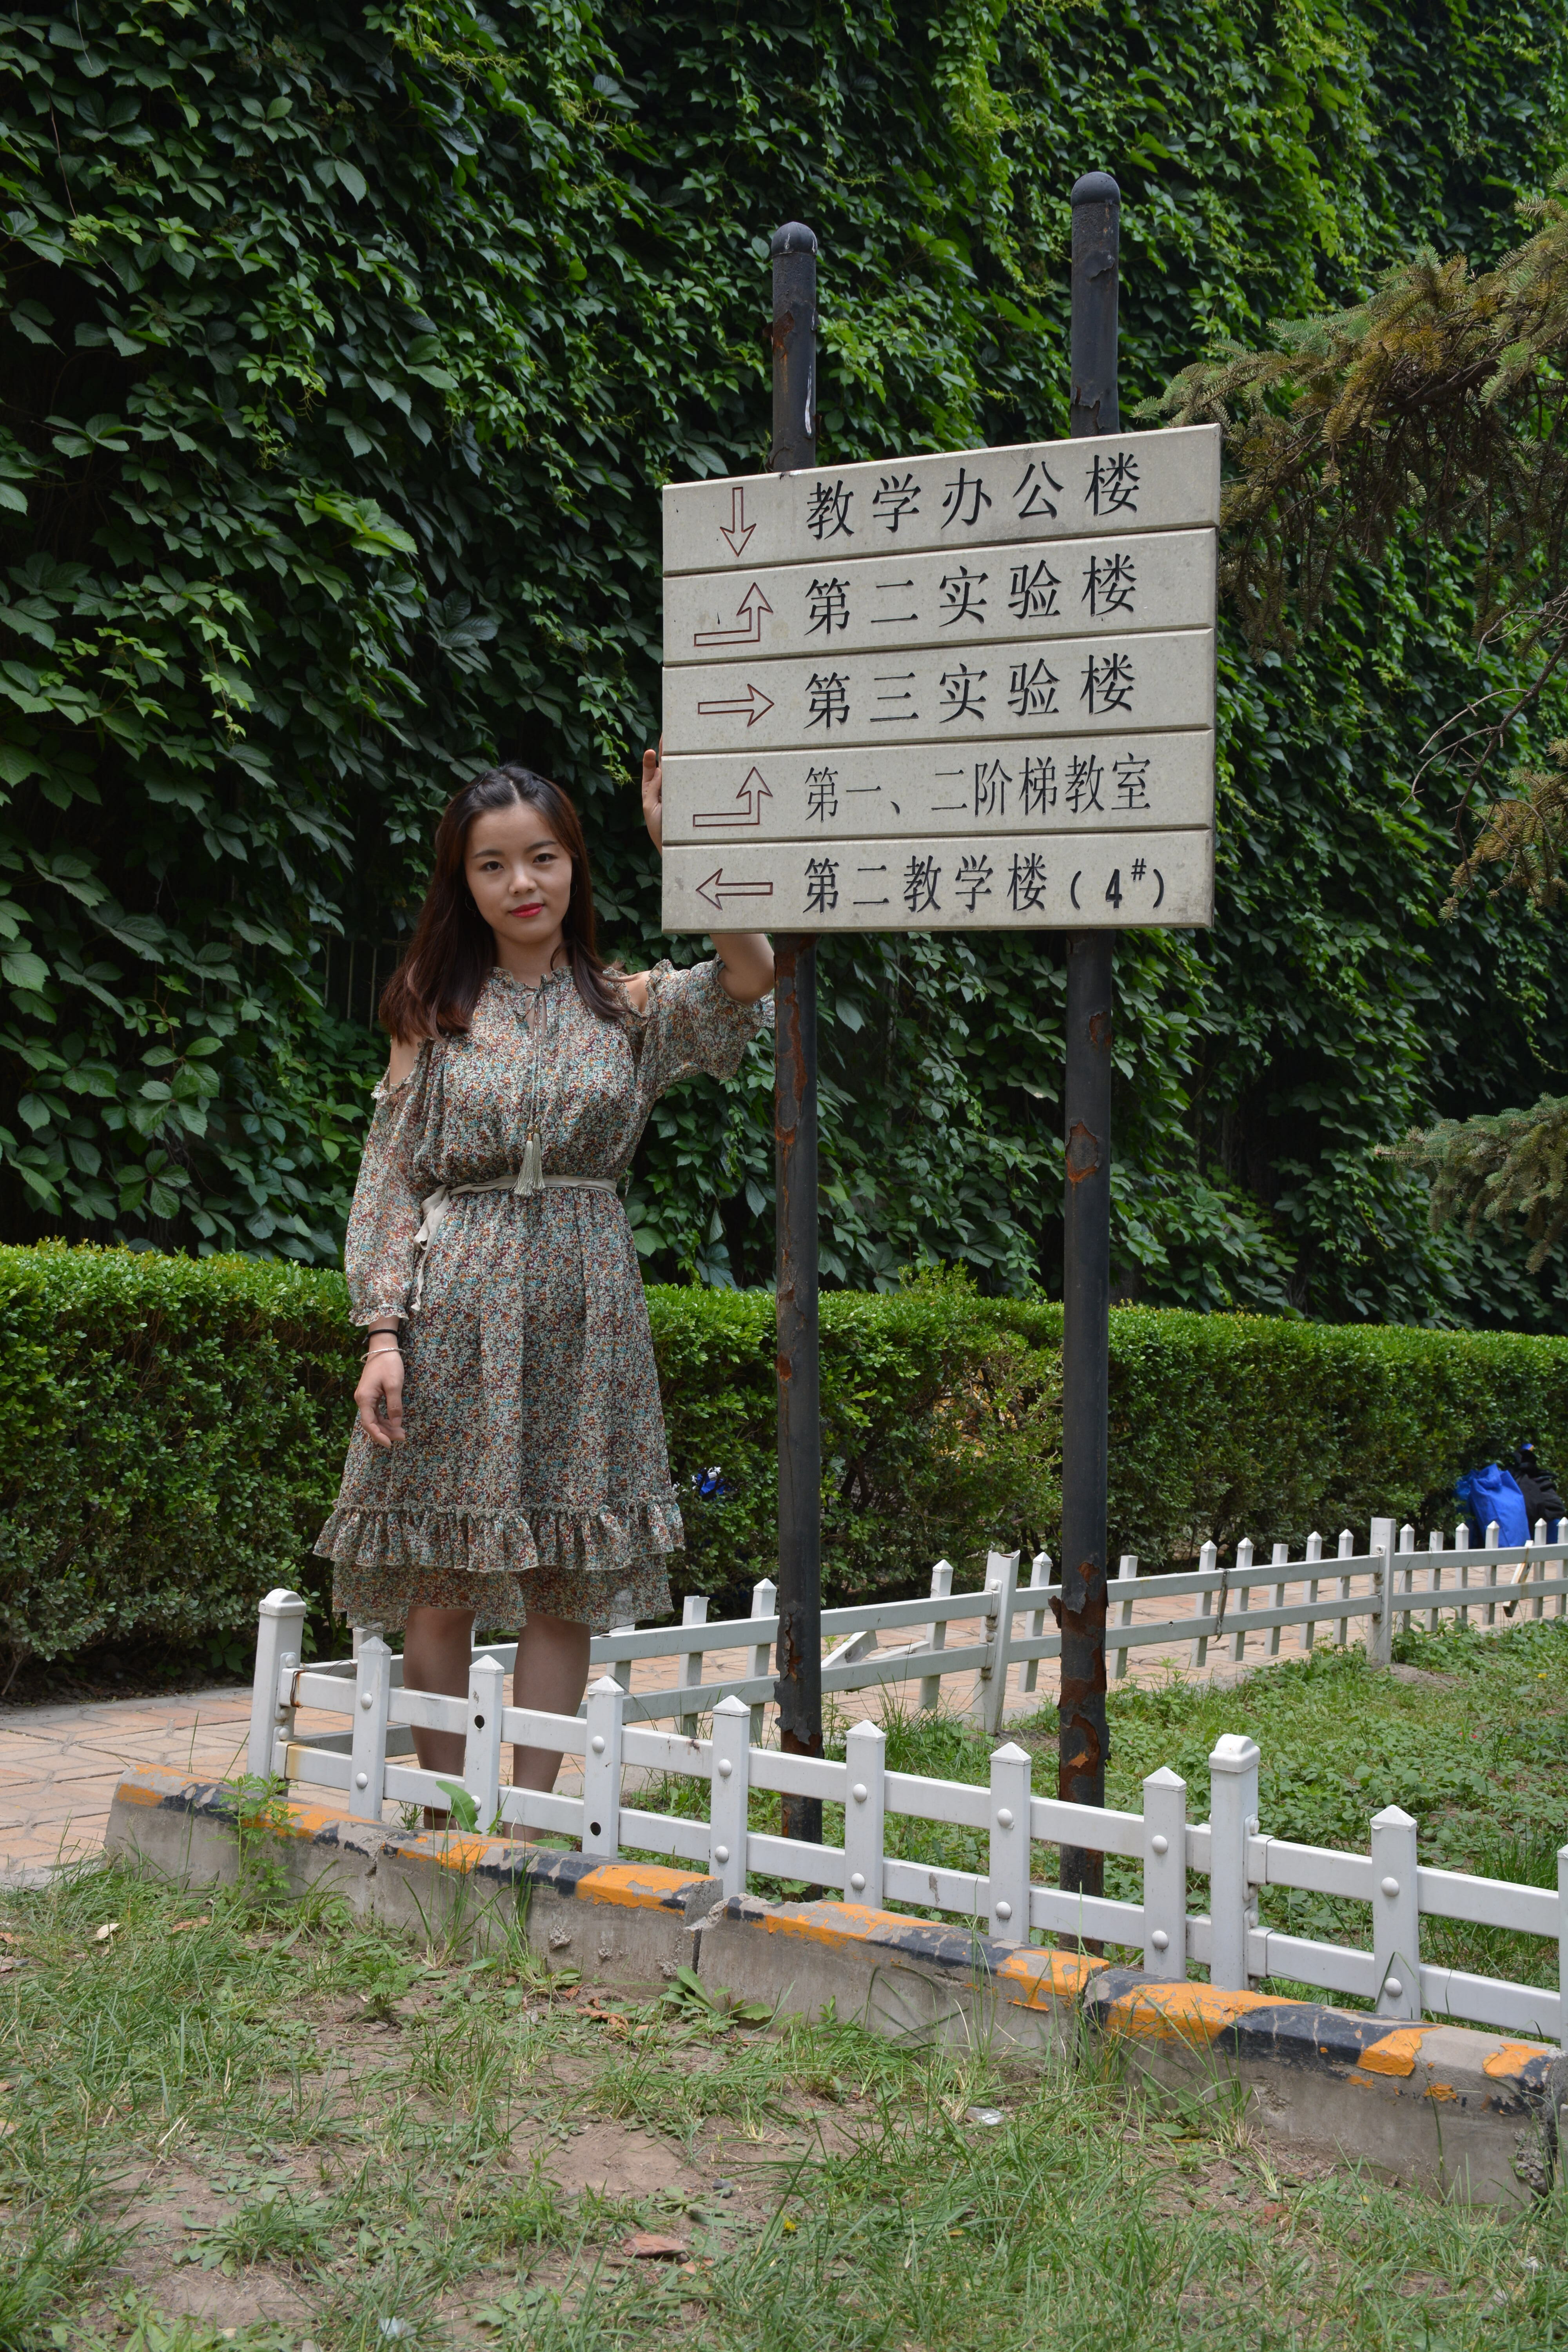
character, plant, botany, grass, woody plant, leisure, tree, grass family, recreation, grassland, fence, landscape, shrub, event, natural landscape, spring, nature reserve, signage, garden, sign, tourism, pasture, park, road